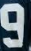
Number: 9